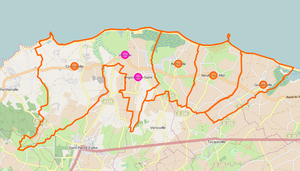
Carte de la nouvelle commune de Vicq-sur-Mer et ses communes associées
Vicq-sur-Mer est une commune française située dans le département de la Manche en région Normandie, peuplée de 1 033 habitants.